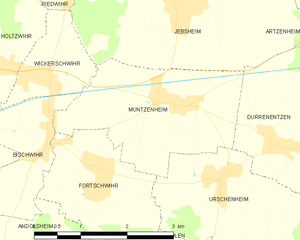
Carte des communes françaises